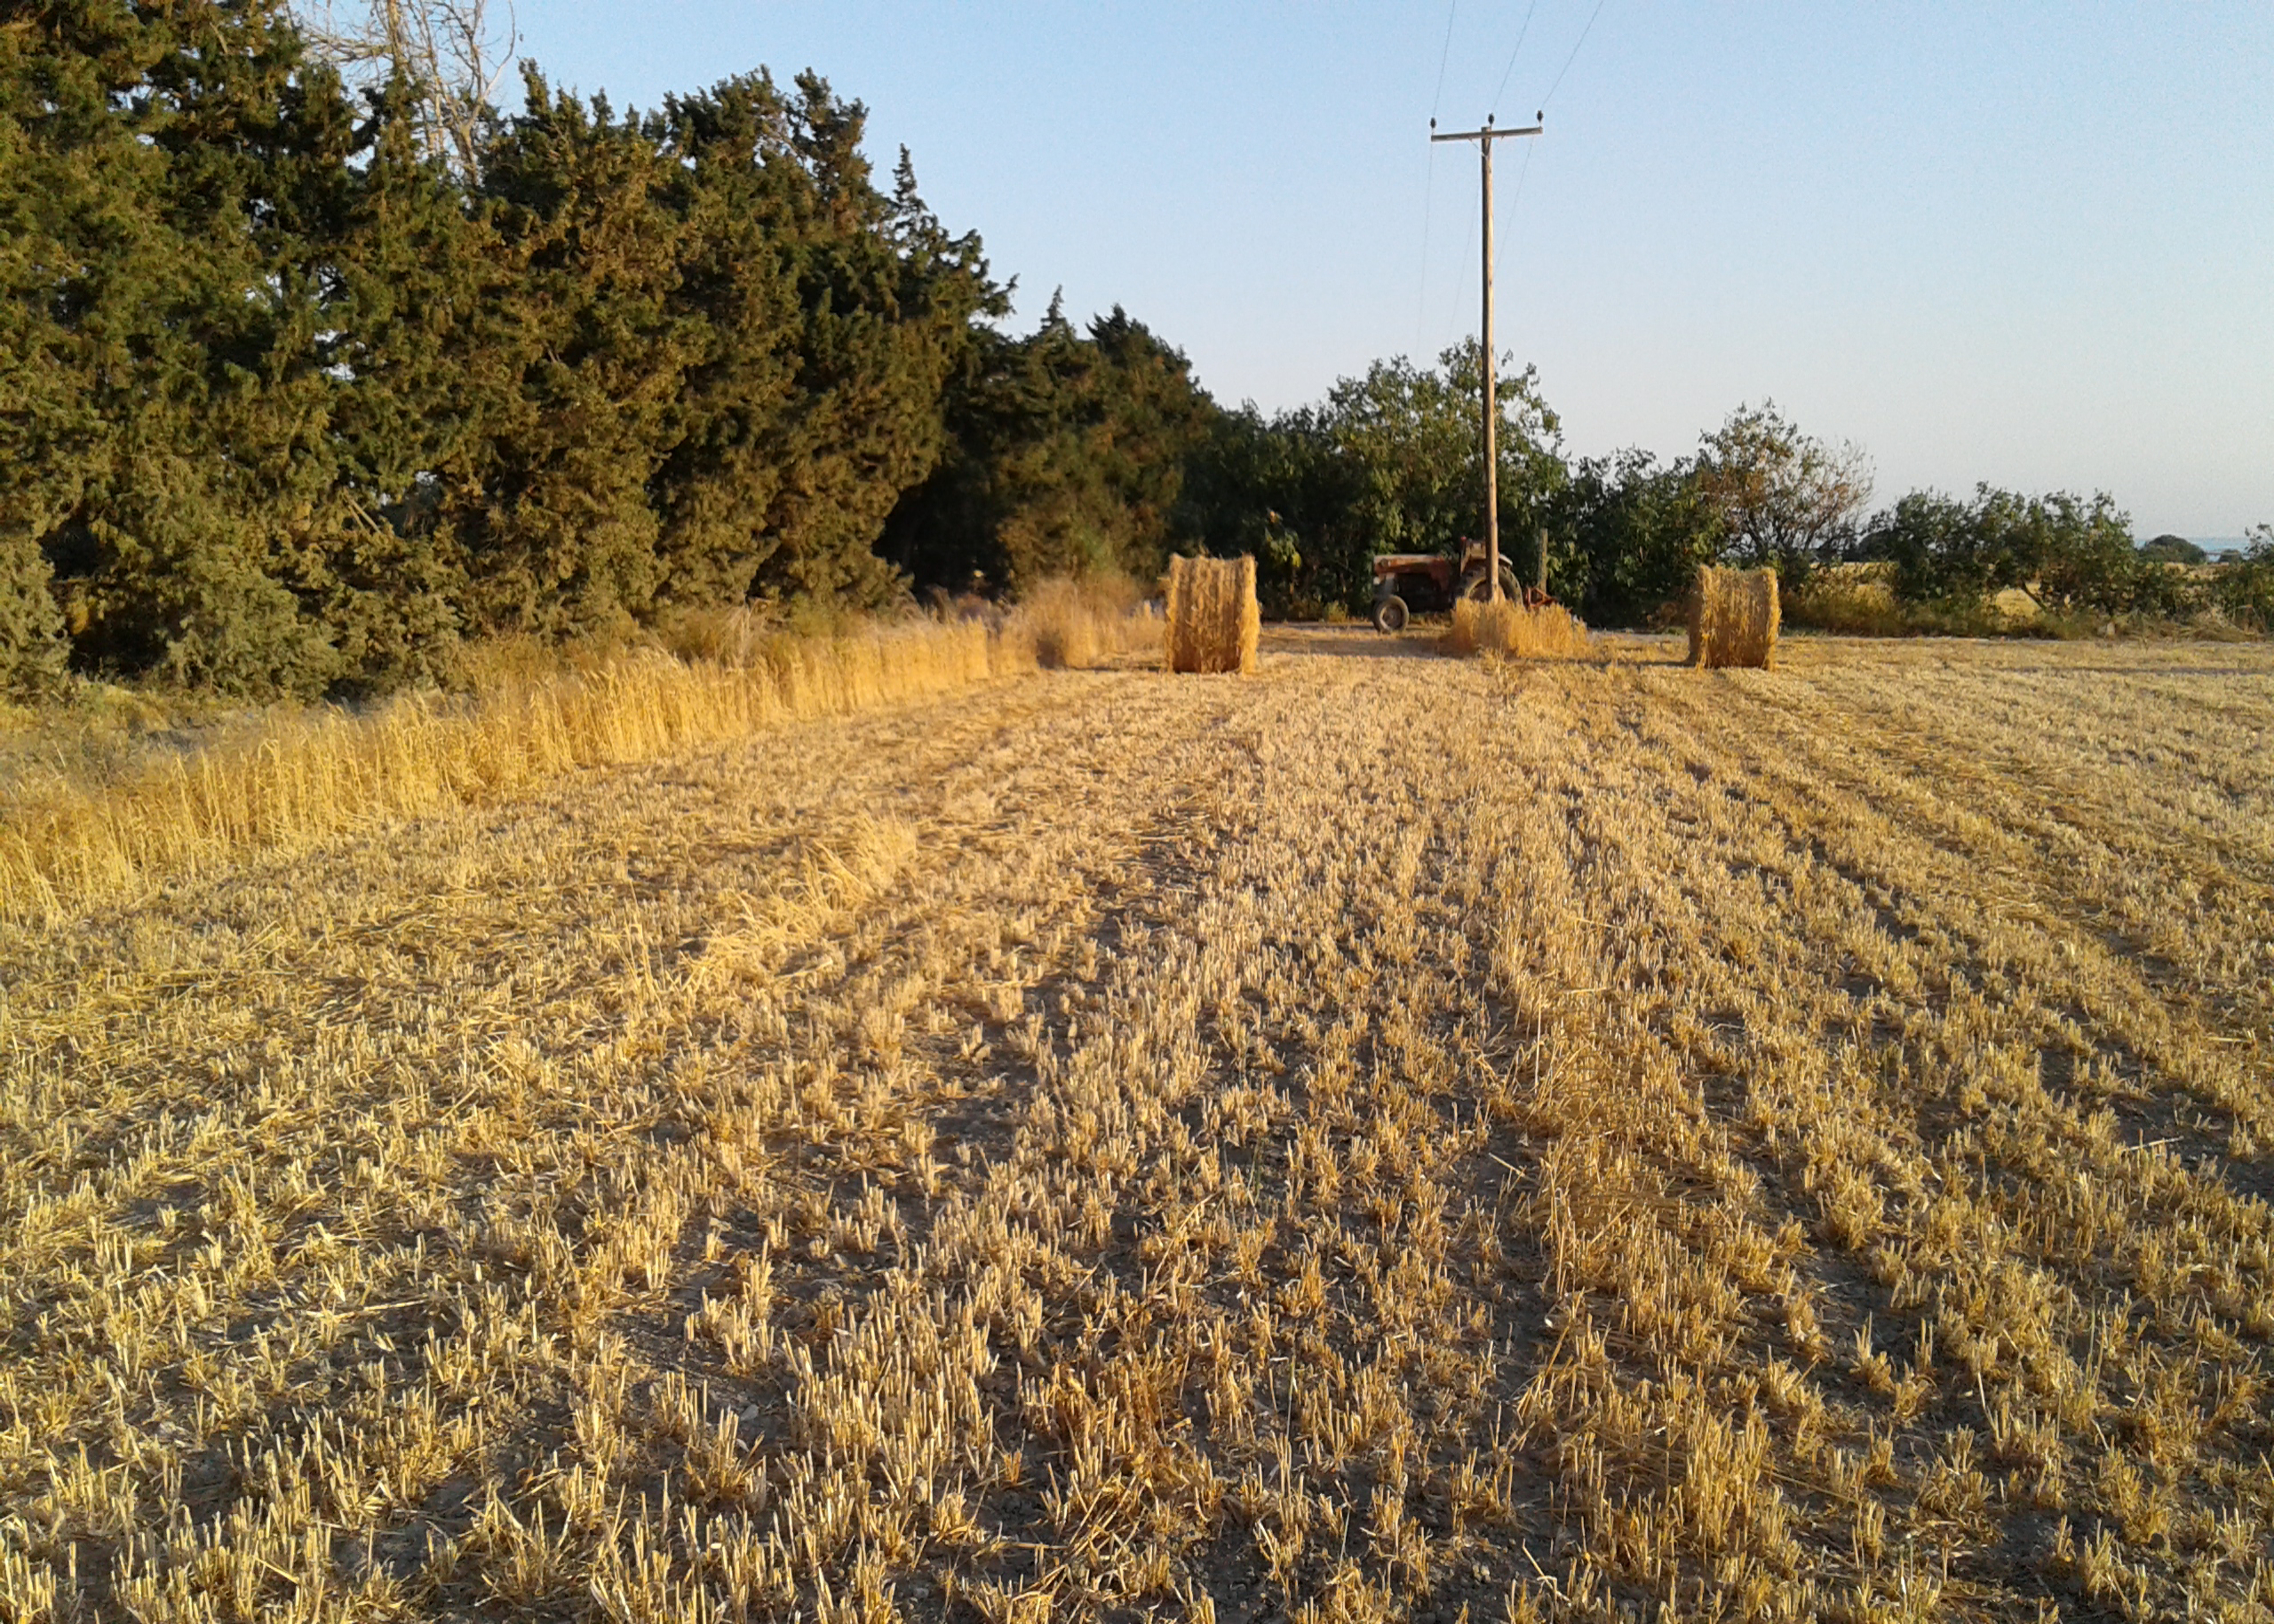
field, cereals, trees, sky, plant, tree, natural landscape, agriculture, grass, landscape, plain, grassland, grass family, meadow, horizon, road, prairie, event, plantation, cash crop, hay, soil, crop, winter, pasture, harvest, straw, shadow, paddy field, shrub, farm, autumn, steppe, dirt road, plant stem, wood, evening, asphalt